Lecture

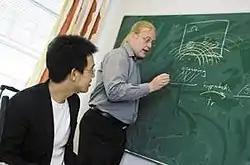
Professor of the Tampere University of Technology lecturing in 2007

While lecturing is generally accepted as an effective form of instruction, there have been some prominent educators who have succeeded without the help of lectures.